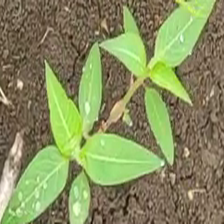
Weed species: Moti_dudhi(Euphorbia_geneculata_L)